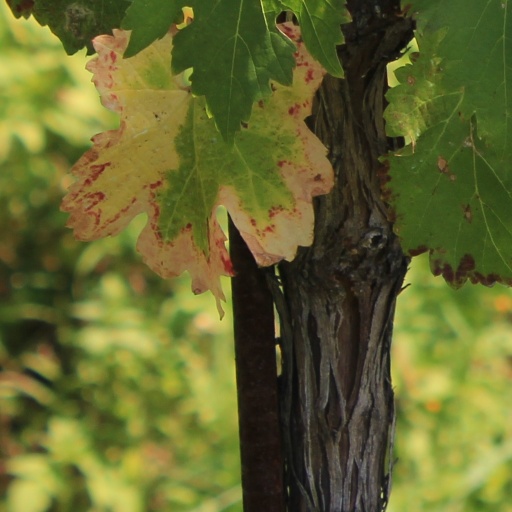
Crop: grape